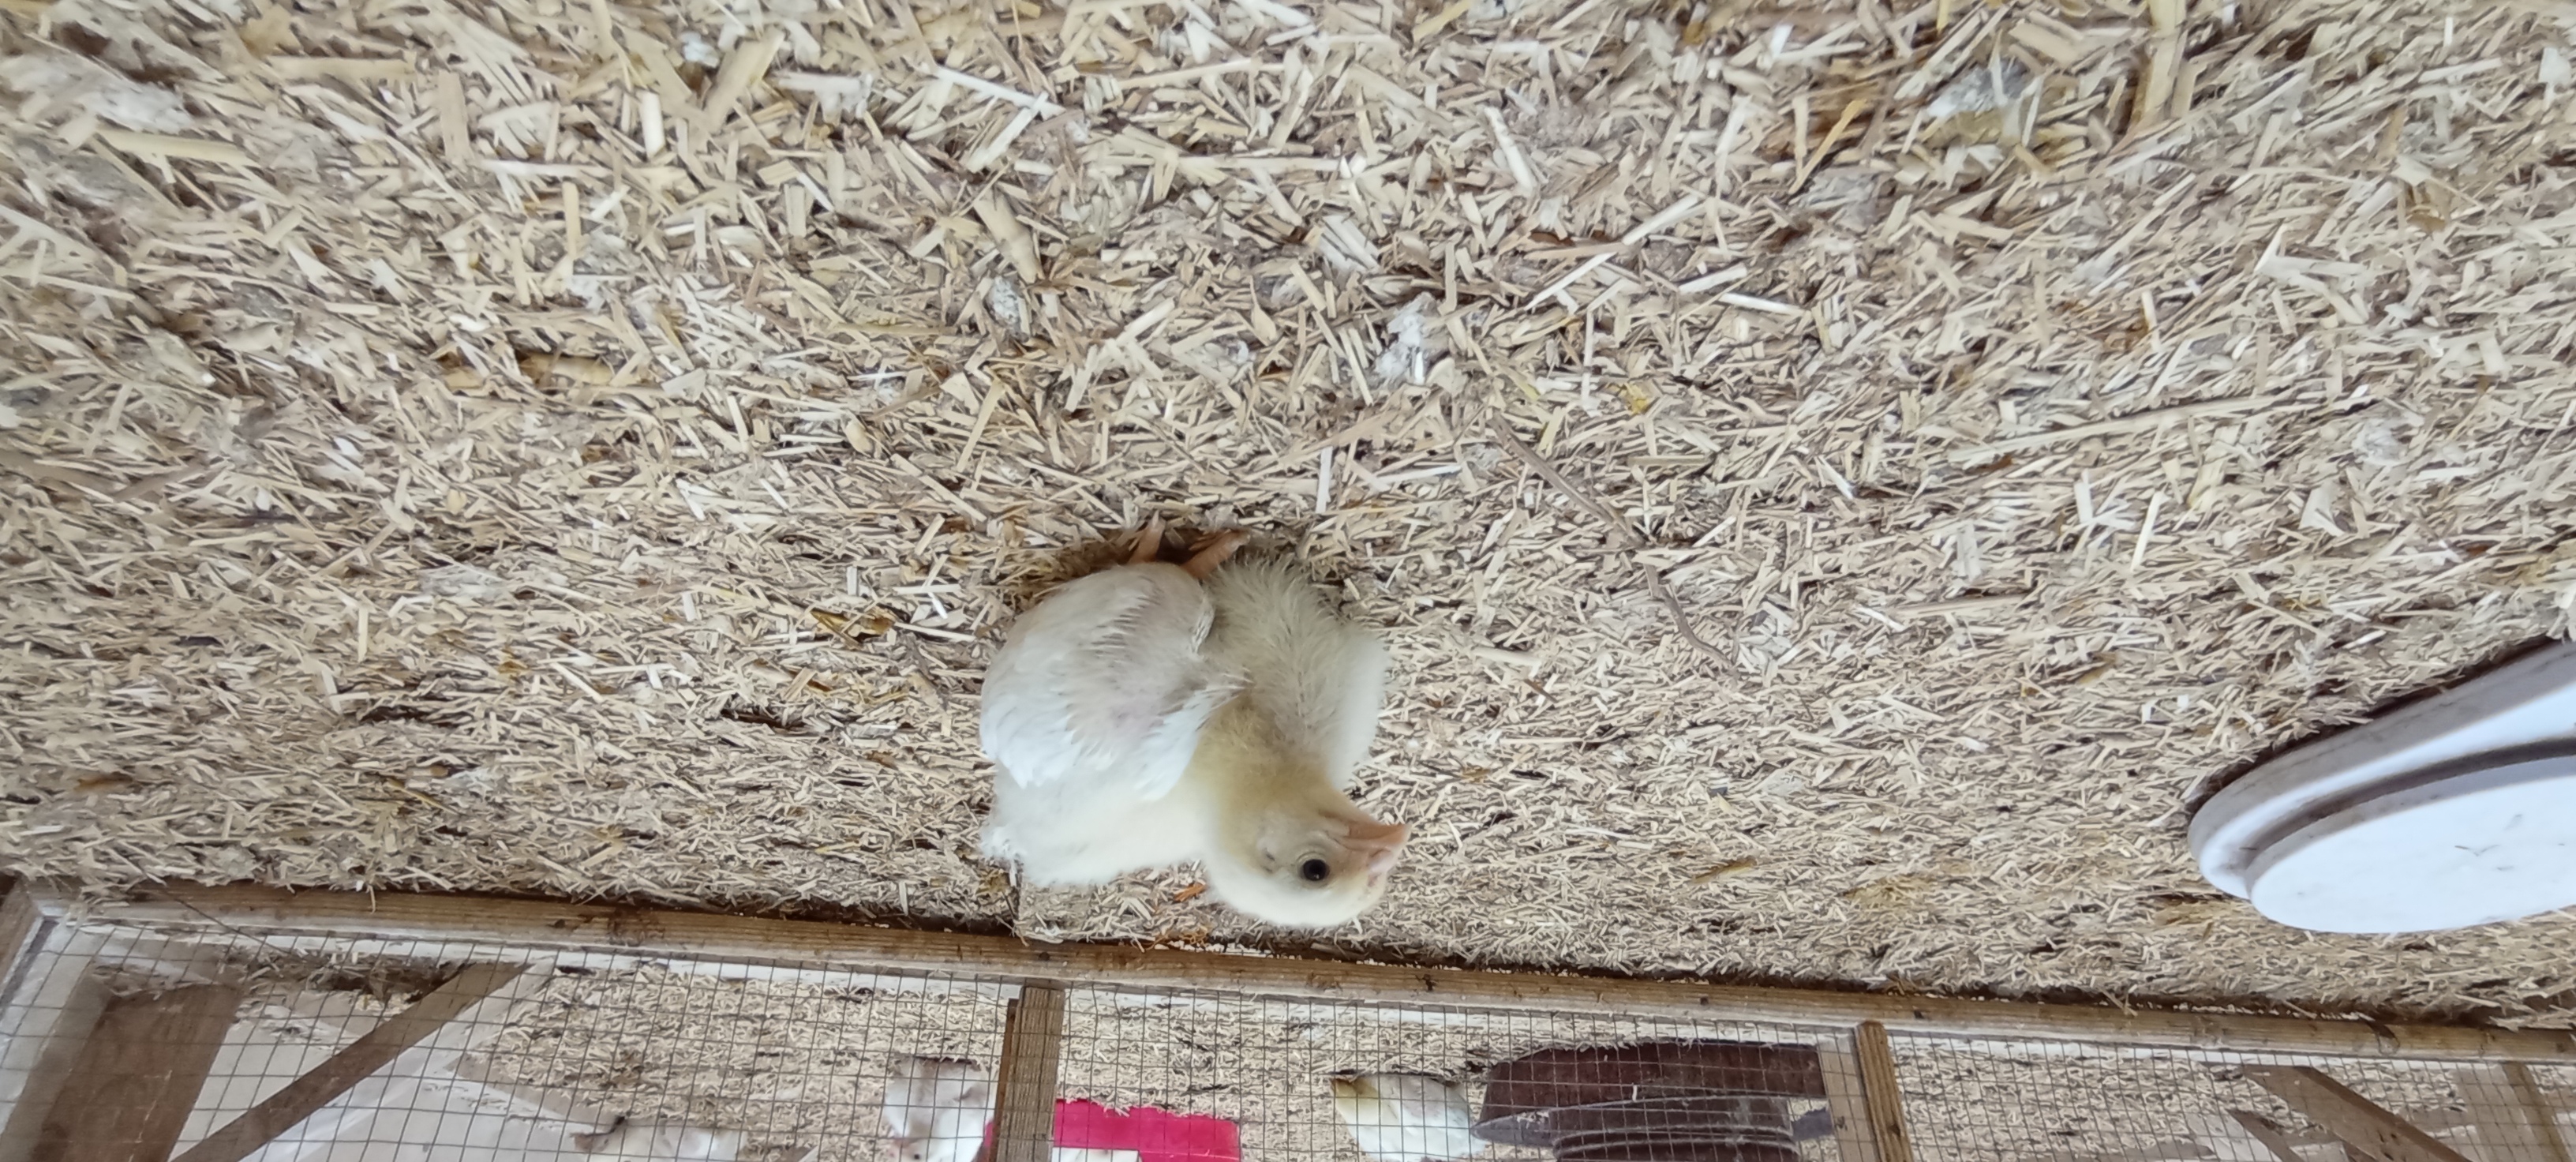
Weight: 401 g